Russian National Road Race Championships

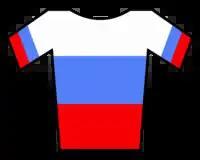
The champion's jersey

The Russian National Road Race Championships are cycling races that are held annually to determine the Russian cycling champion in road racing, across several categories of riders. The event was first held in 1992 and was won by Asiat Saitov. Sergei Ivanov holds the men's record of most victories with six.